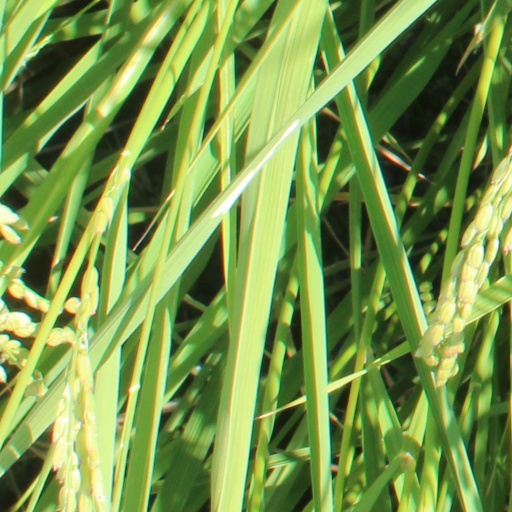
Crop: rice